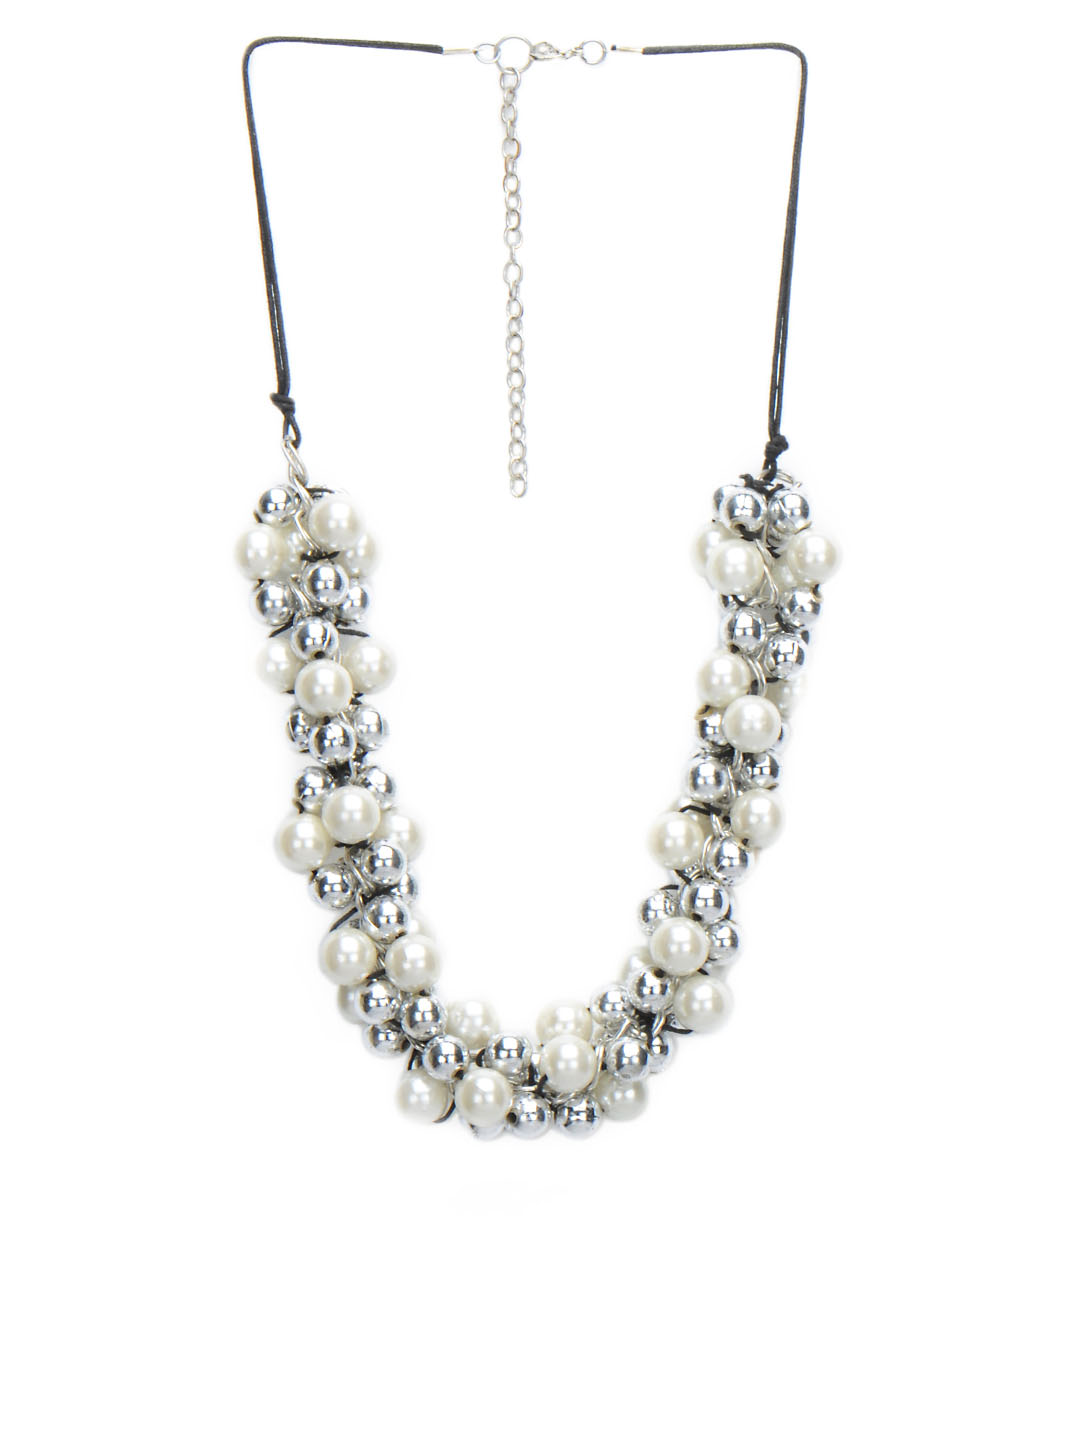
Femella White Necklace
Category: Accessories / Jewellery / Necklace and Chains
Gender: Women
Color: White
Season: Fall 2012
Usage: Casual